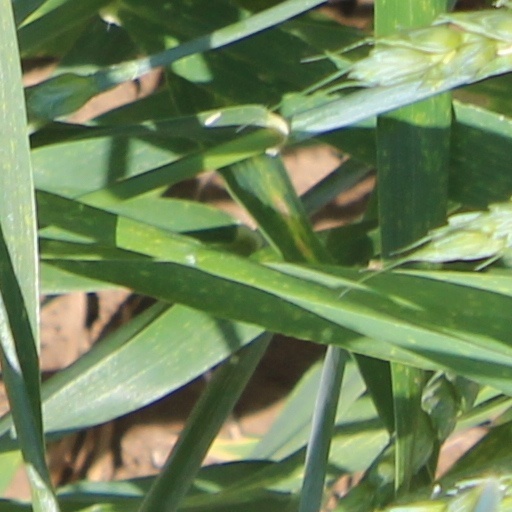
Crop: wheat